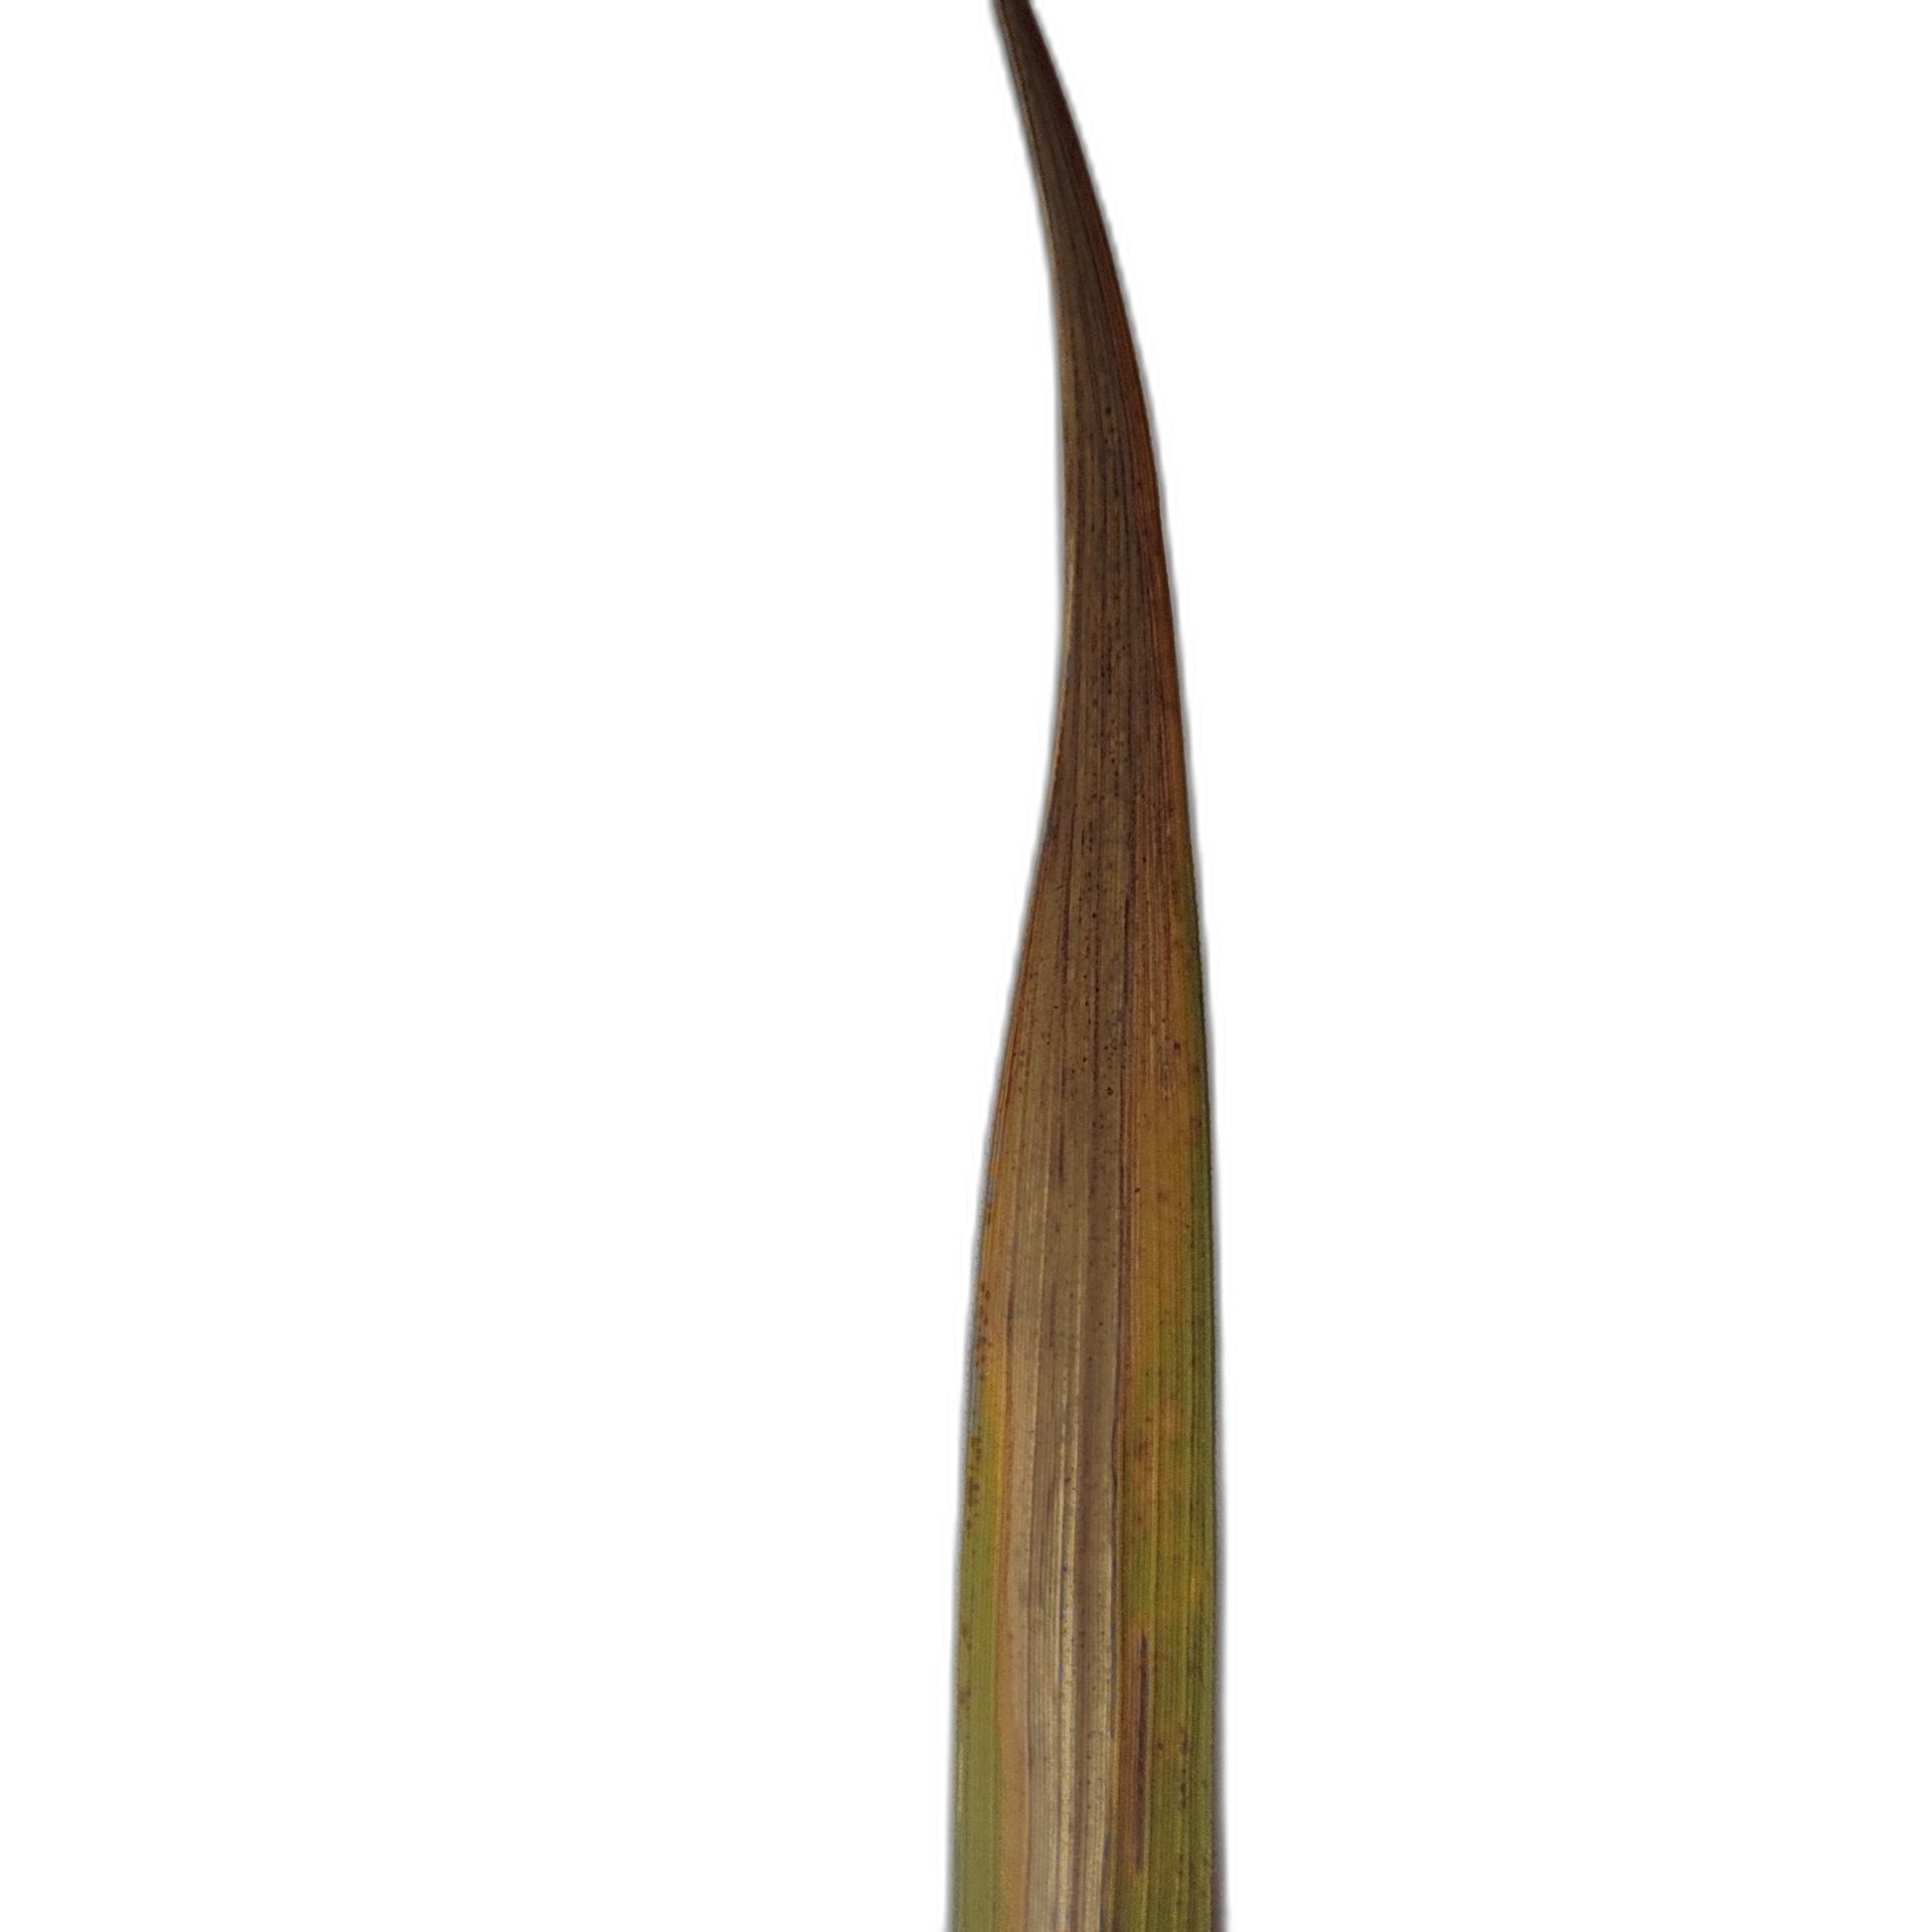
Label: Leaf Scald